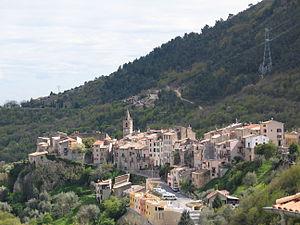
Le Broc est une commune française du Moyen Pays niçois située dans le département des Alpes-Maritimes en région Provence-Alpes-Côte d'Azur.